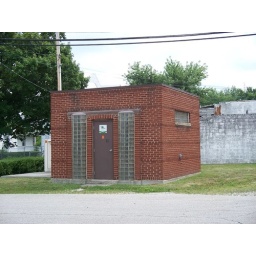
Small brick and glass block utility building in Tiro, Ohio.